Thalictrum flavum

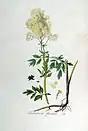
the plant has three web shaped lobed leafletes which are dark green

It has naturalised in the UK, and found in southern and western England, as well as in Scotland and Ireland.